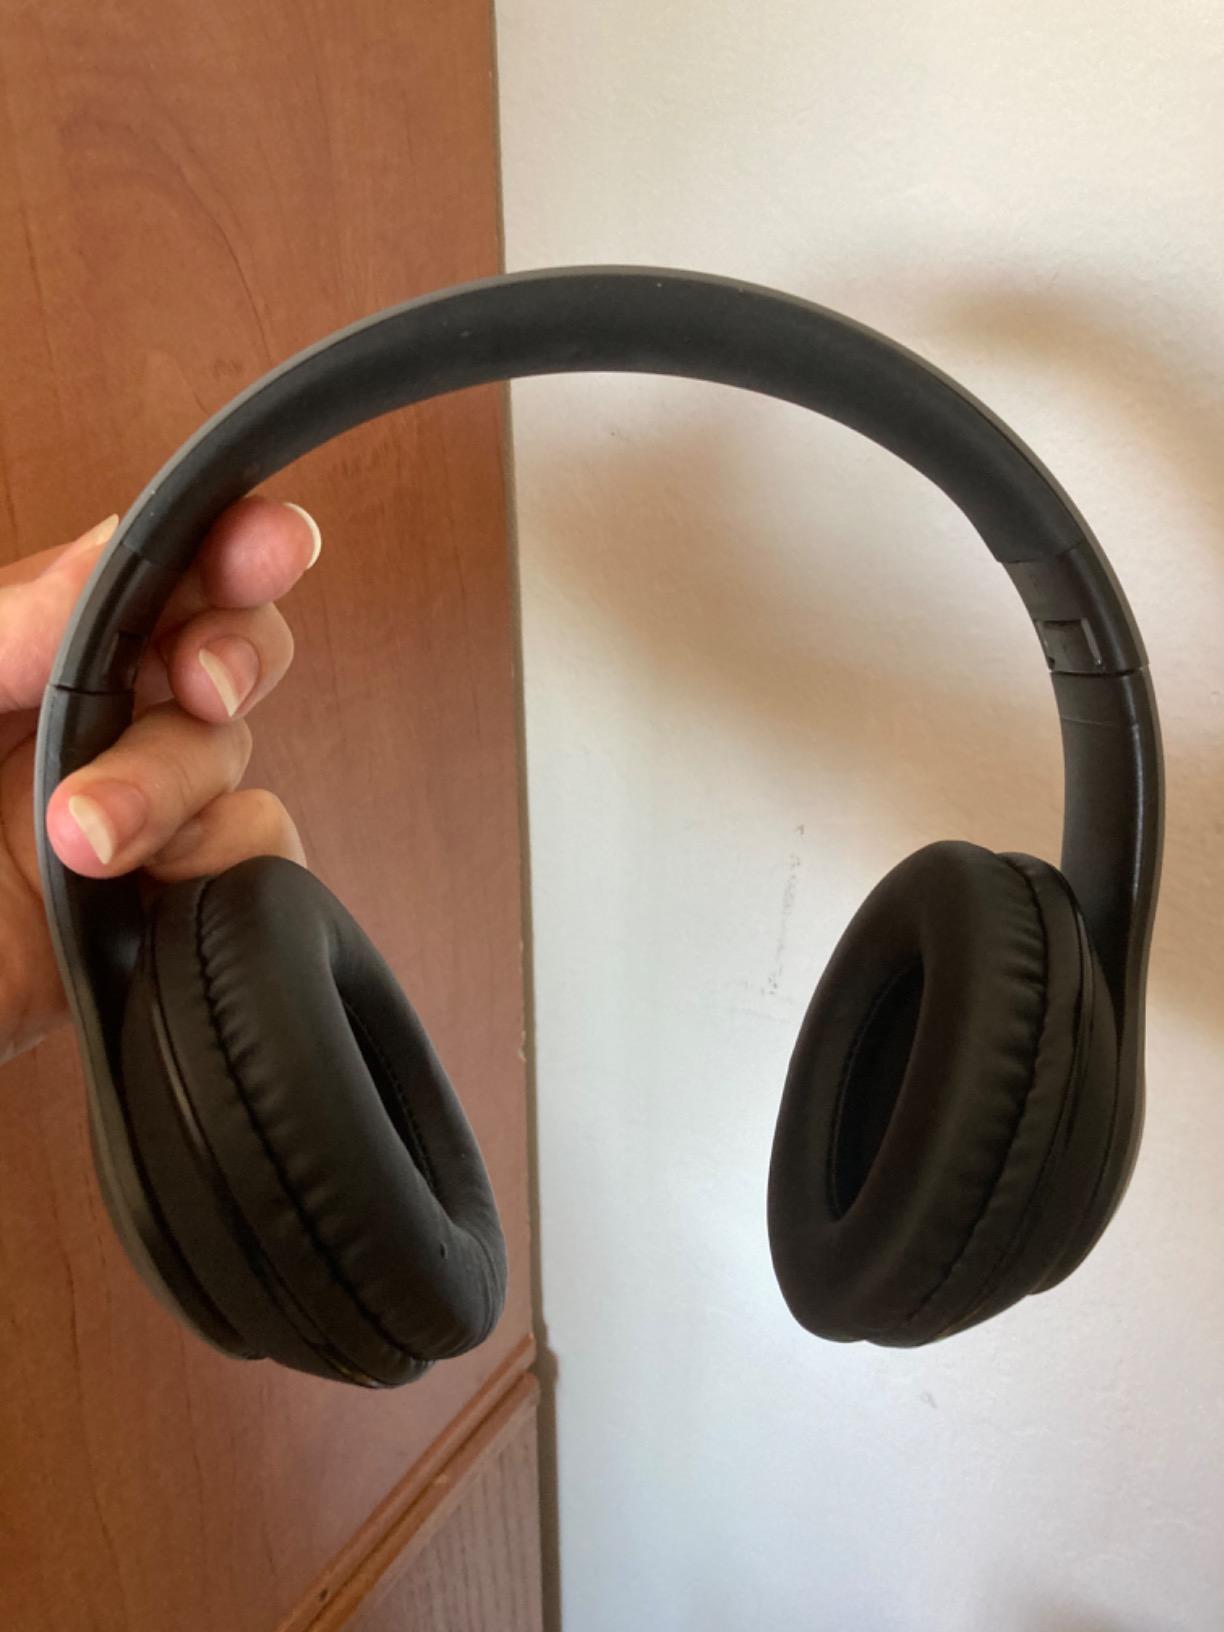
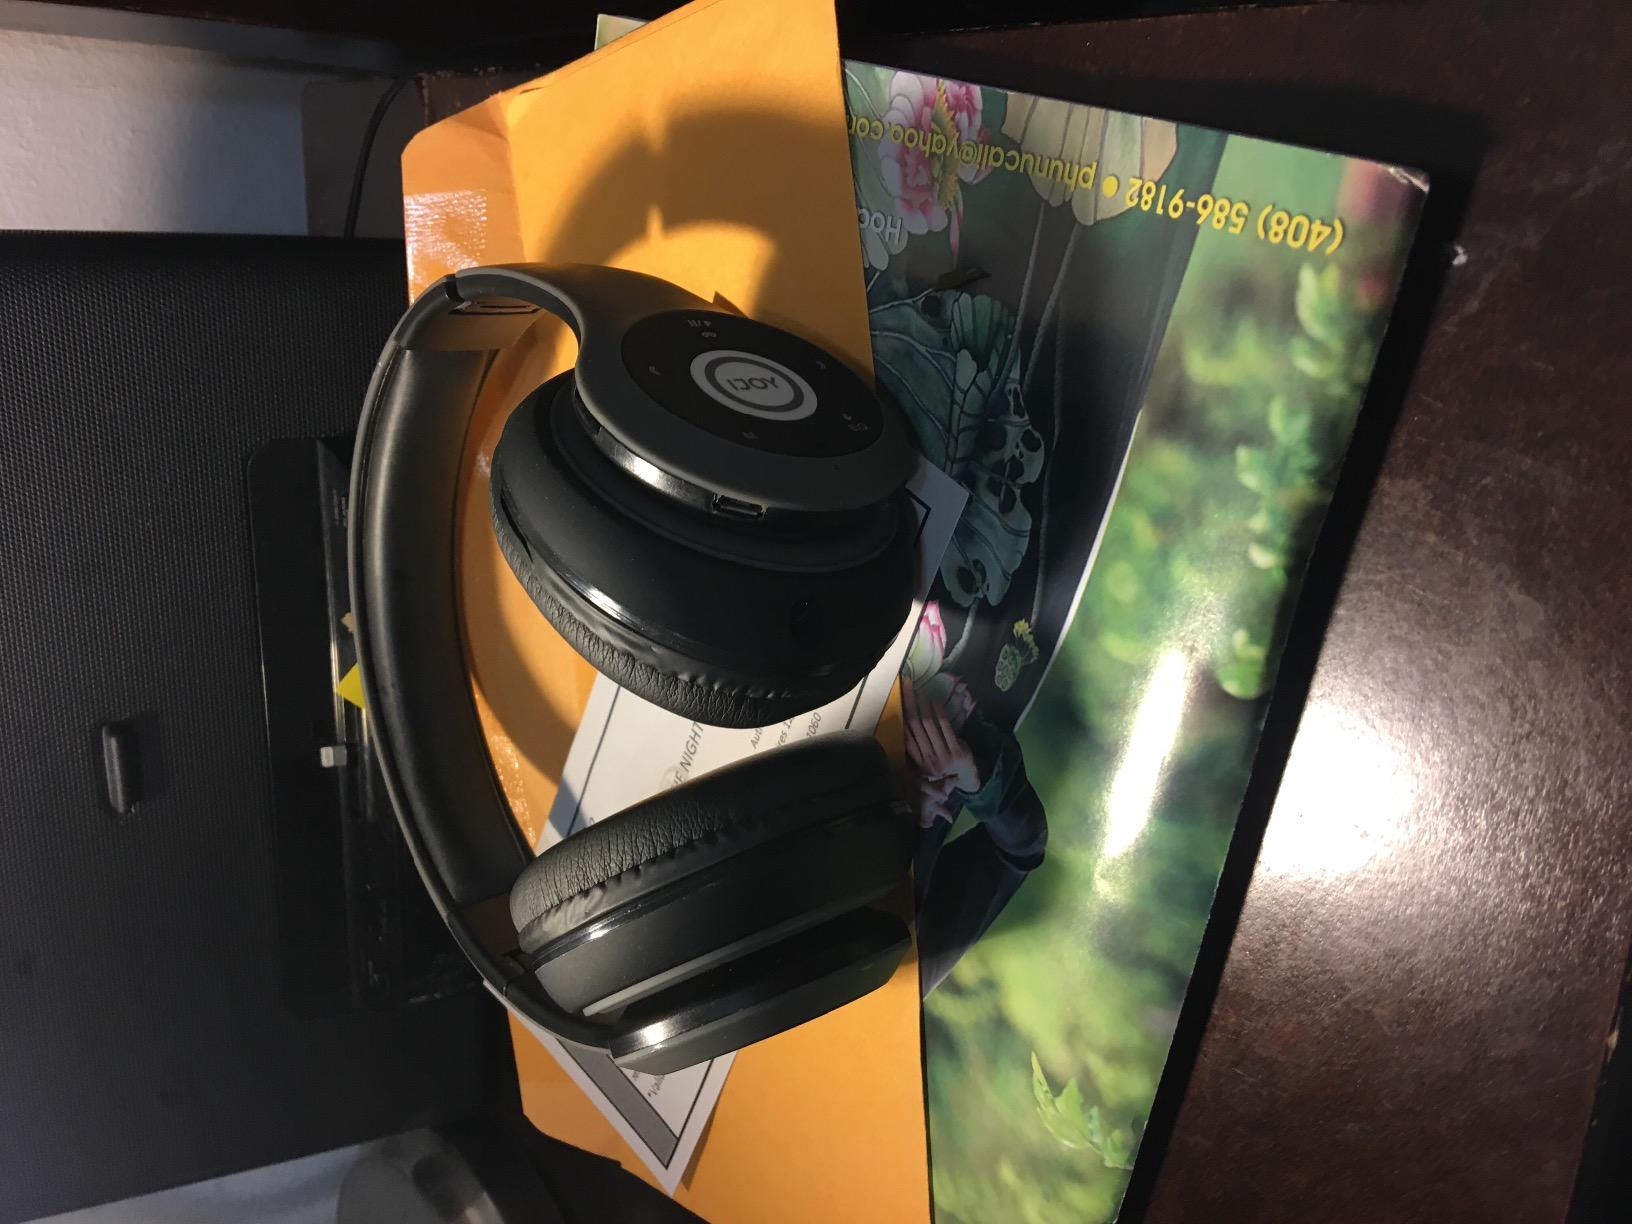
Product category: headphones
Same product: yes